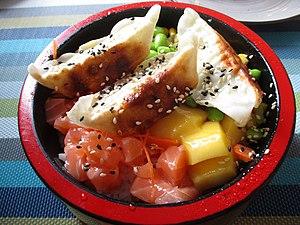
Chirashizushi
Le bento, du japonais bentō ou o-bentō, « pratique », est un repas individuel complet traditionnel de la culture japonaise, prêt à consommer, composé de diverses préparations cuisinées de la cuisine japonaise. Variante des chirashi, de préparation familiale ou commerciale, il est présenté dans une boîte à bento compartimentée, fermée, pratique à transporter, en emballage jetable de restauration rapide du commerce ou bien dans des boîtes jūbako en bois laqué d'artisanat d'art japonais, de repas de gastronomie japonaise, de fête, de restaurant, ou d'osechi de réveillon de Nouvel An japonais…